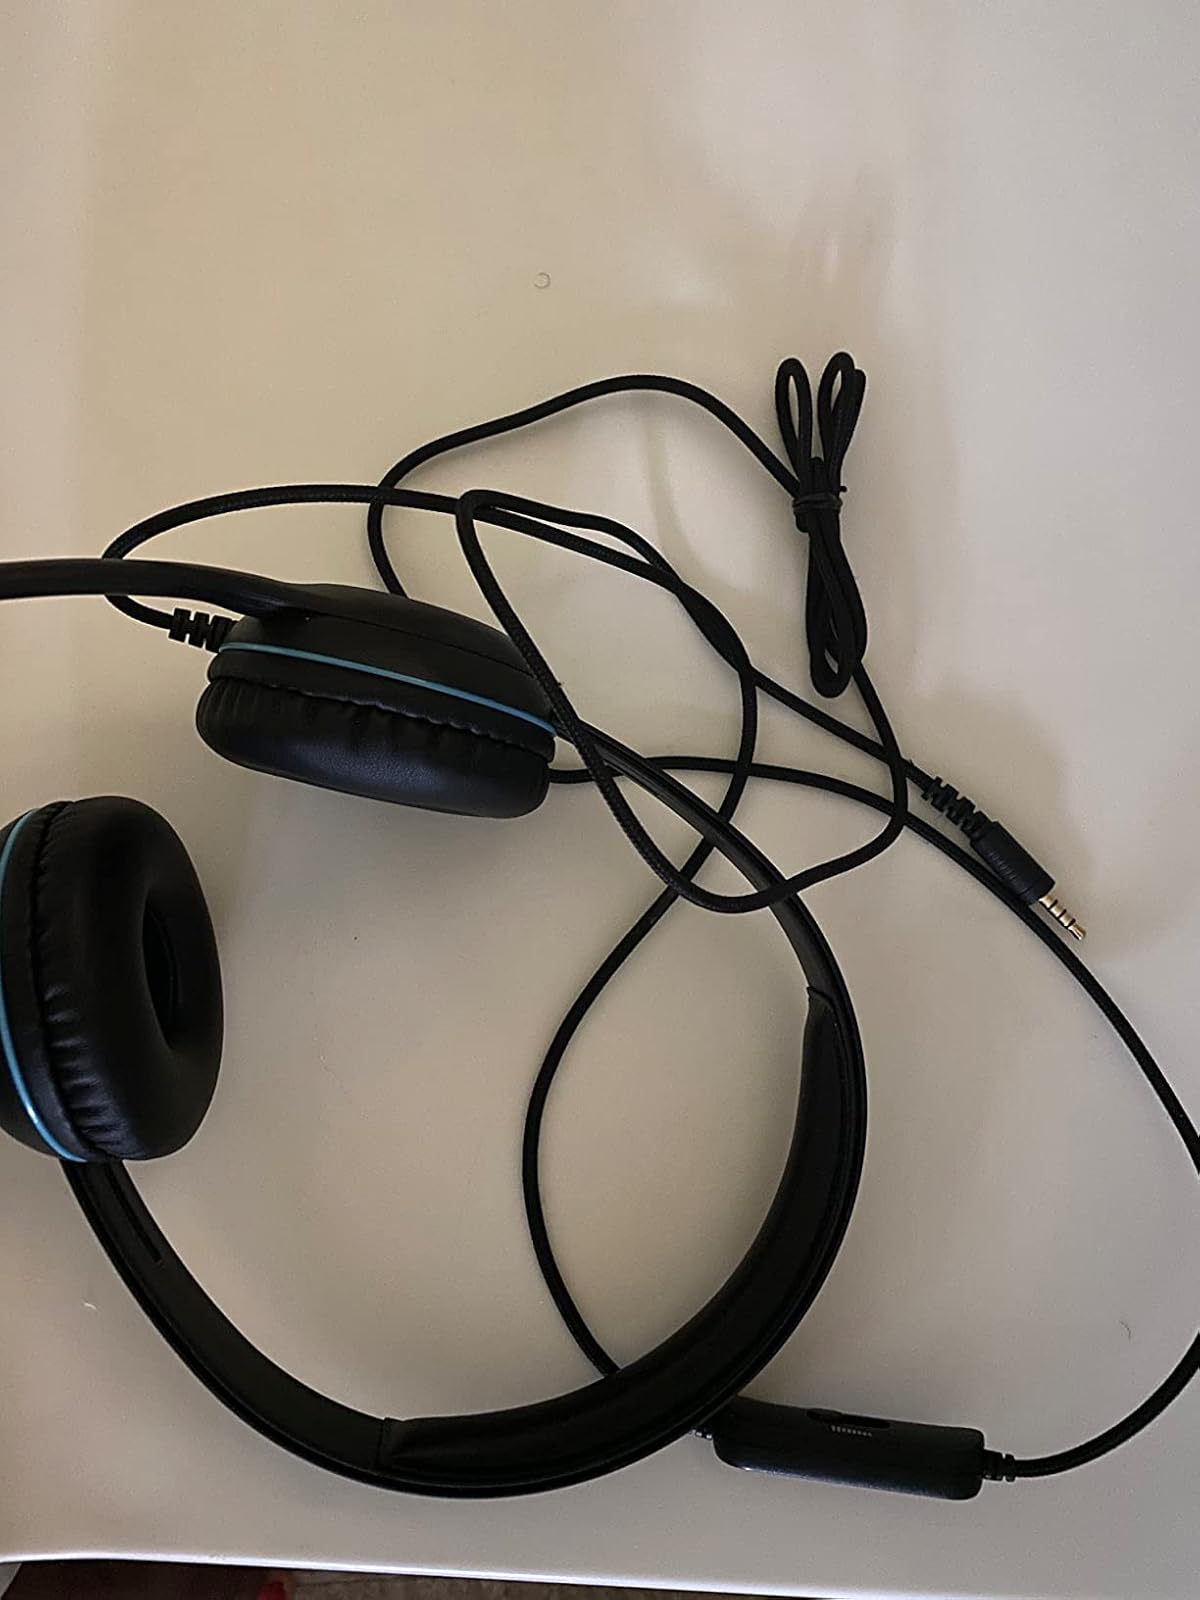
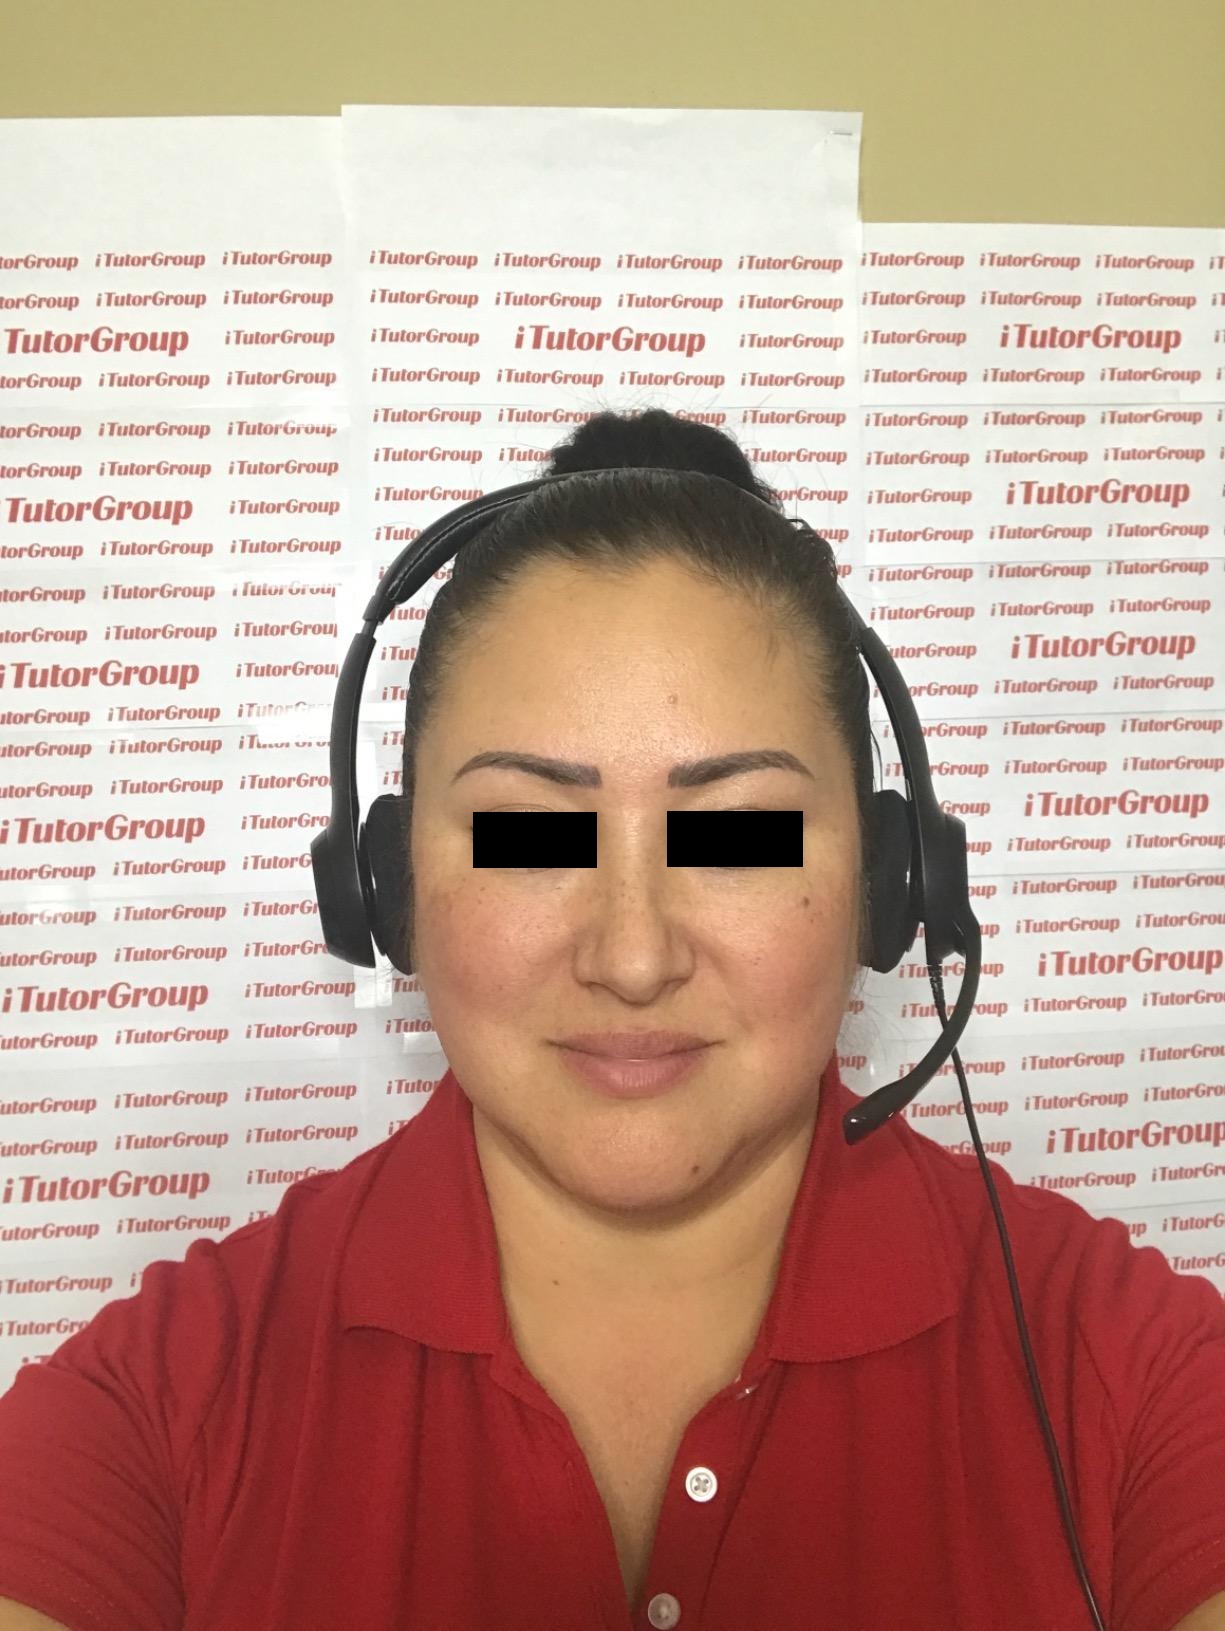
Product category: headphones
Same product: no